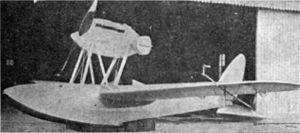
Le Macchi M. 33 est un hydravion de course italien qui a concouru au trophée Schneider 1925.